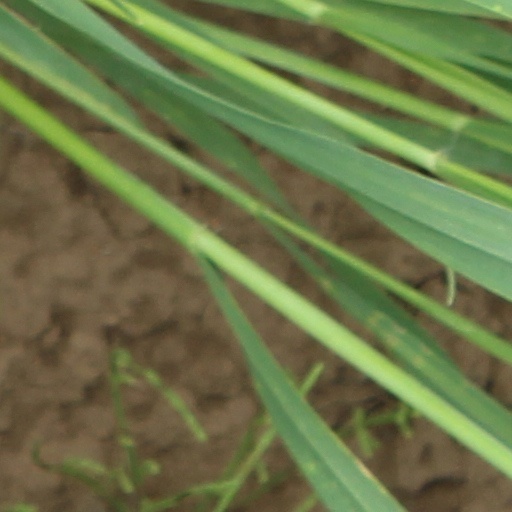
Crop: wheat